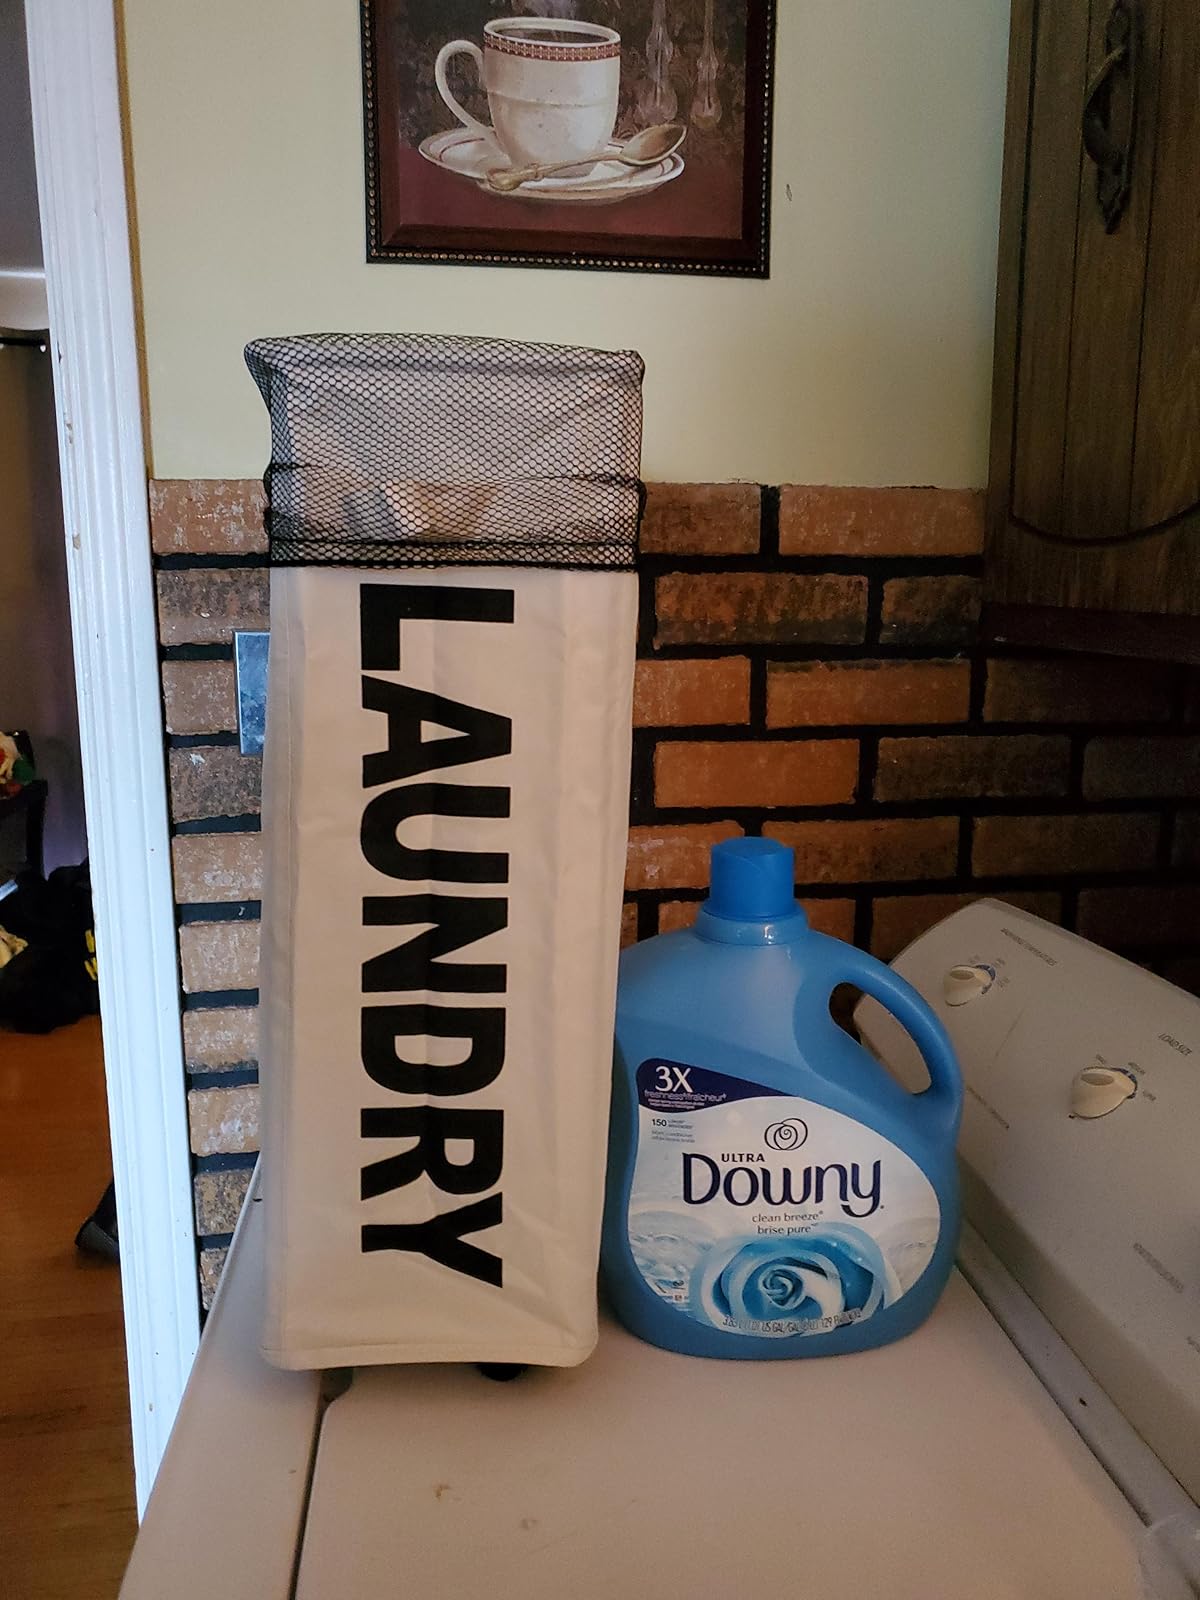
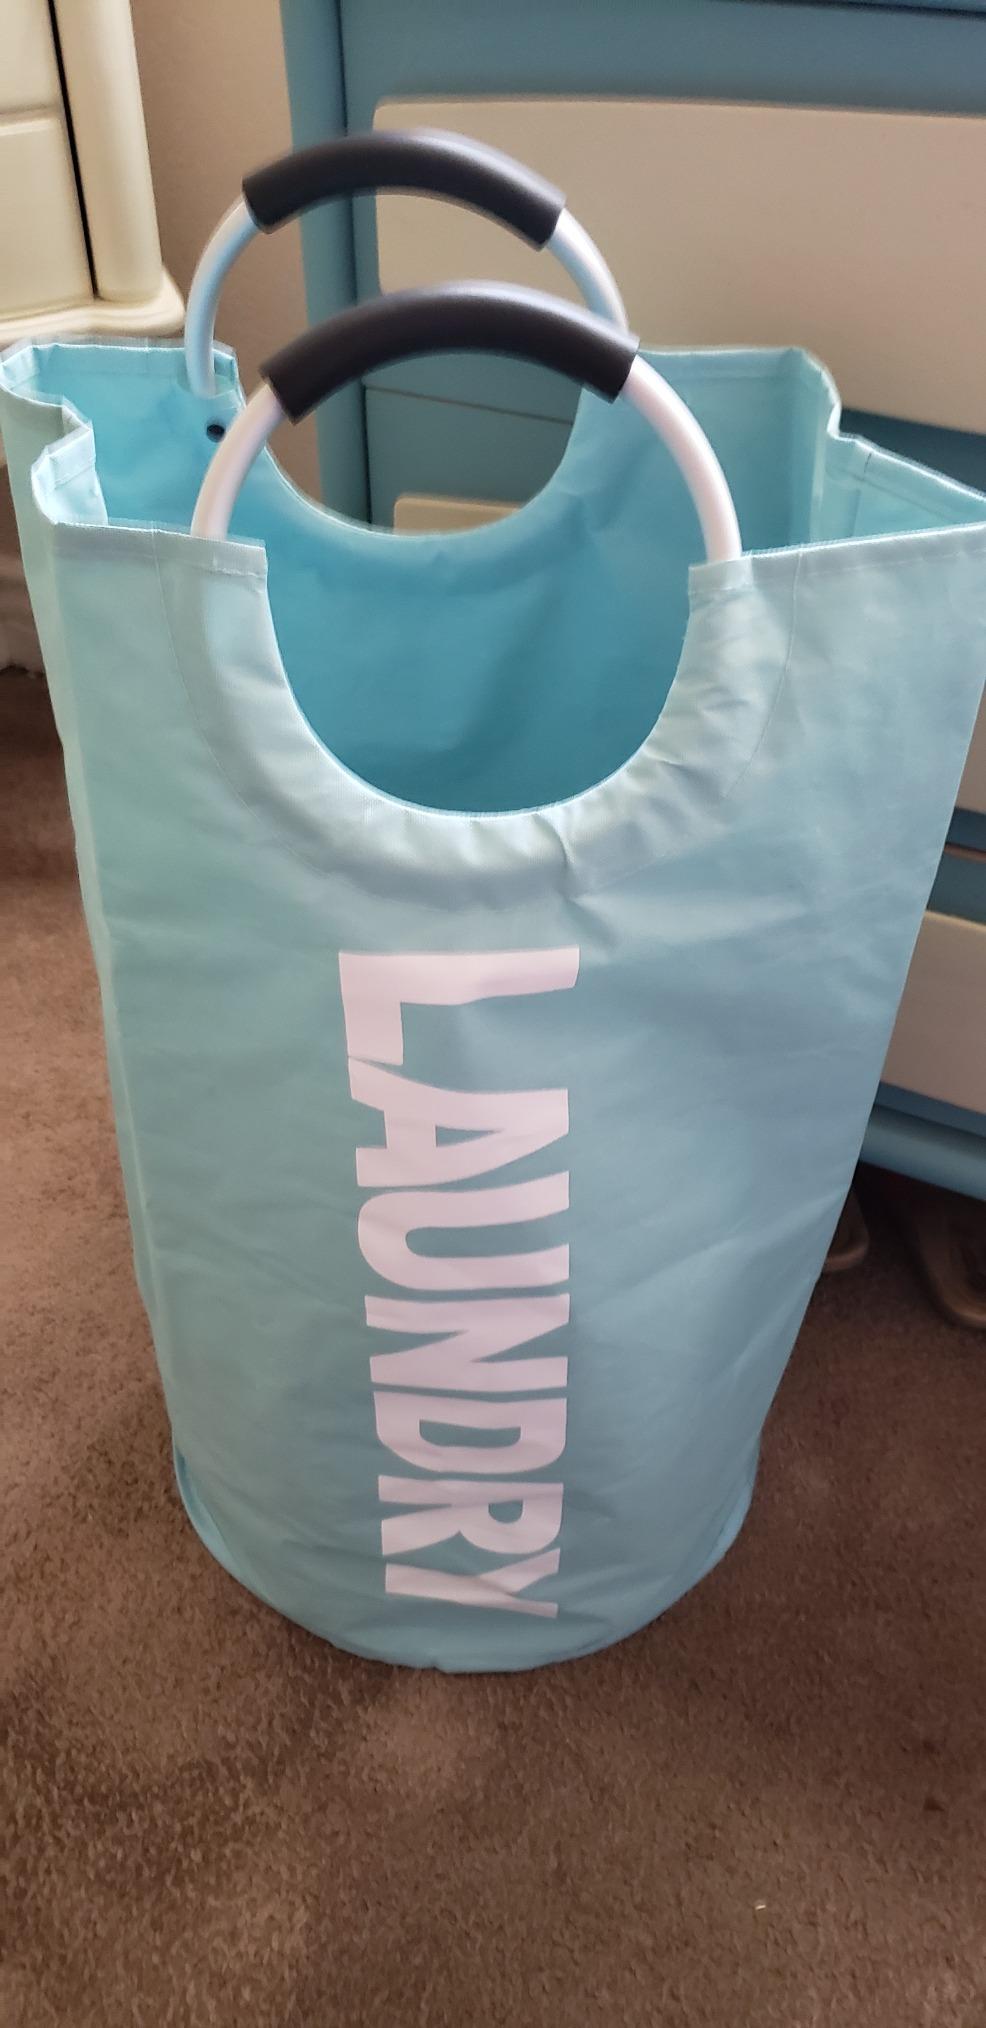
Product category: items_hamper
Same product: no